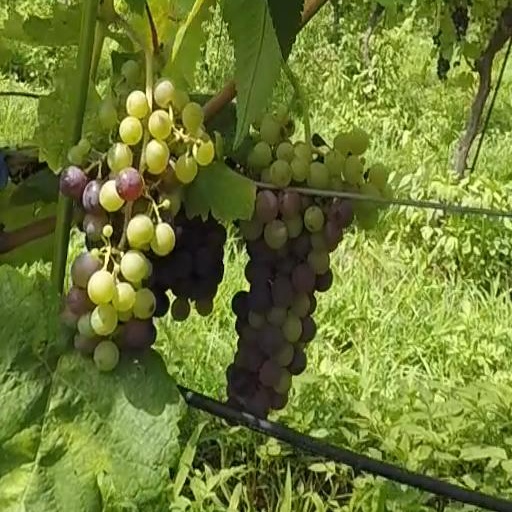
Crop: grape